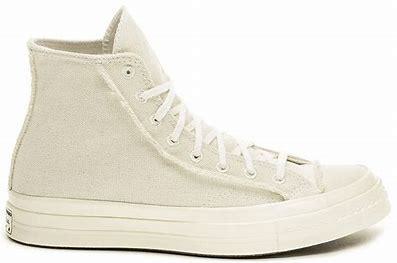
Brand: Converse
Model: Chuck Taylor All Star 1970S Canvas